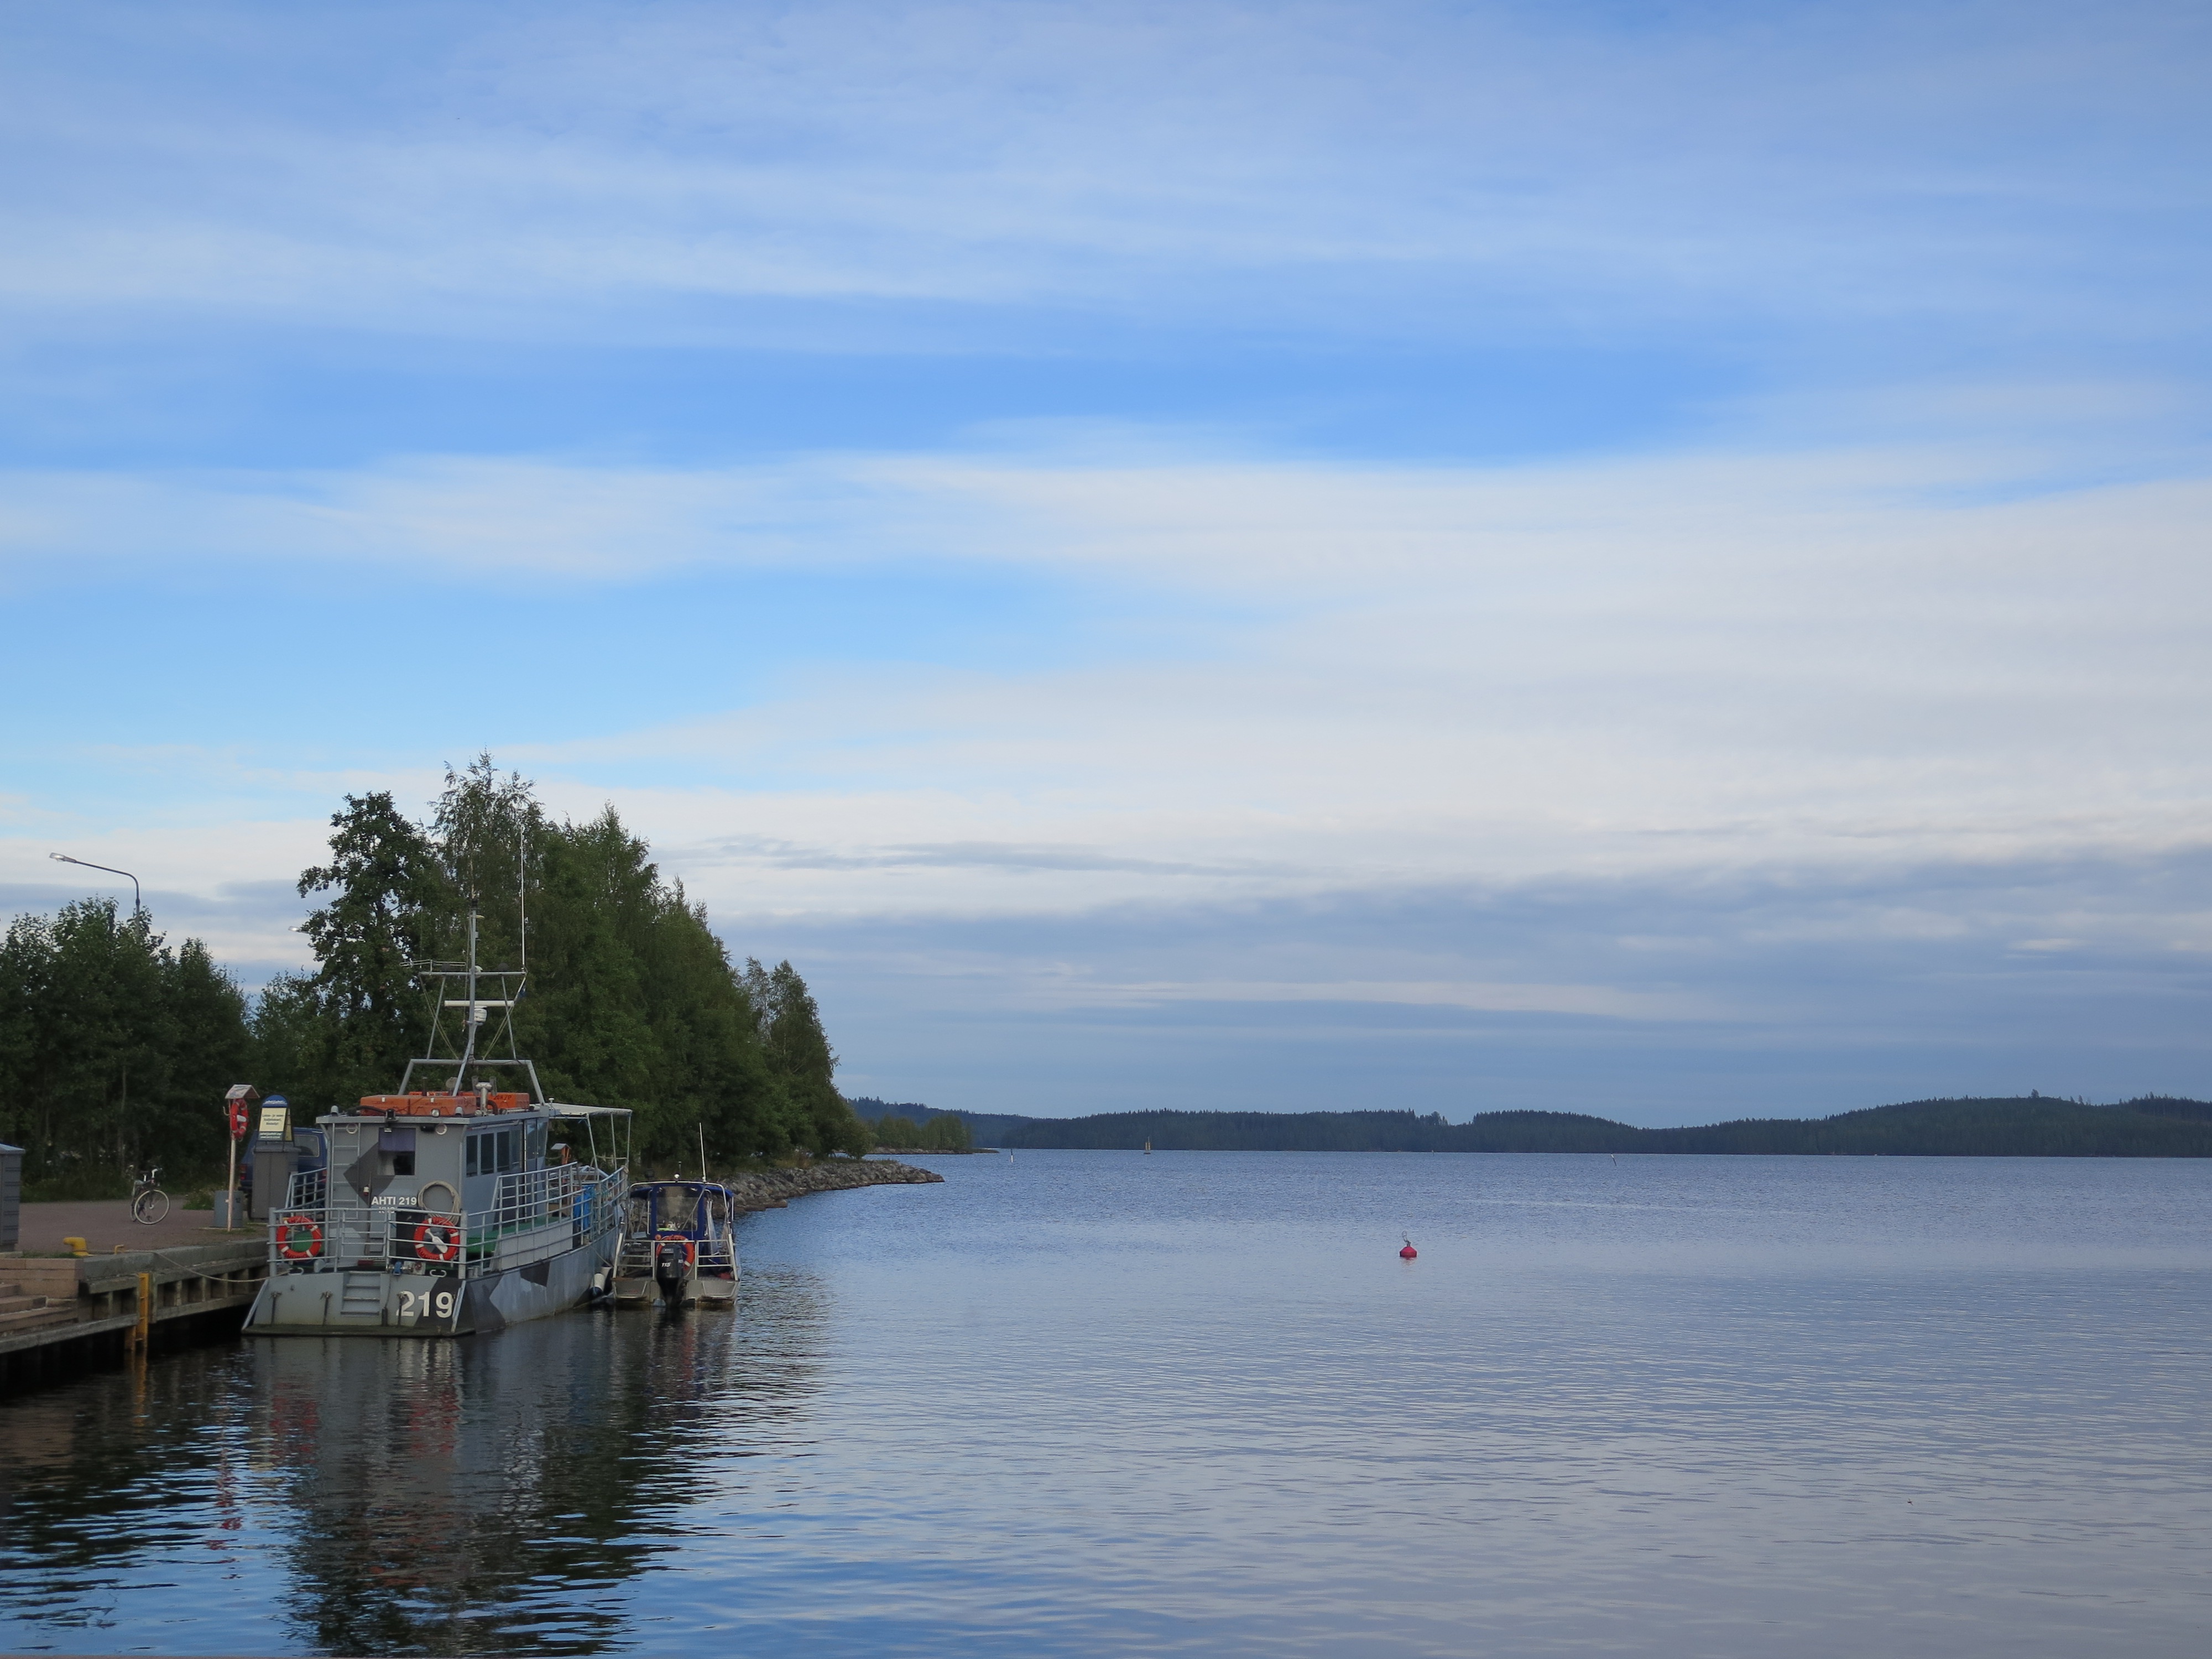
sea, coast, water, boat, shore, lake, river, reflection, vehicle, bay, blue, reservoir, jetty, waterway, body of water, boating, finland, channel, loch, silent, landform